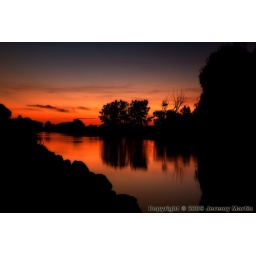
Taken by the Canal road bridge in Lockport.